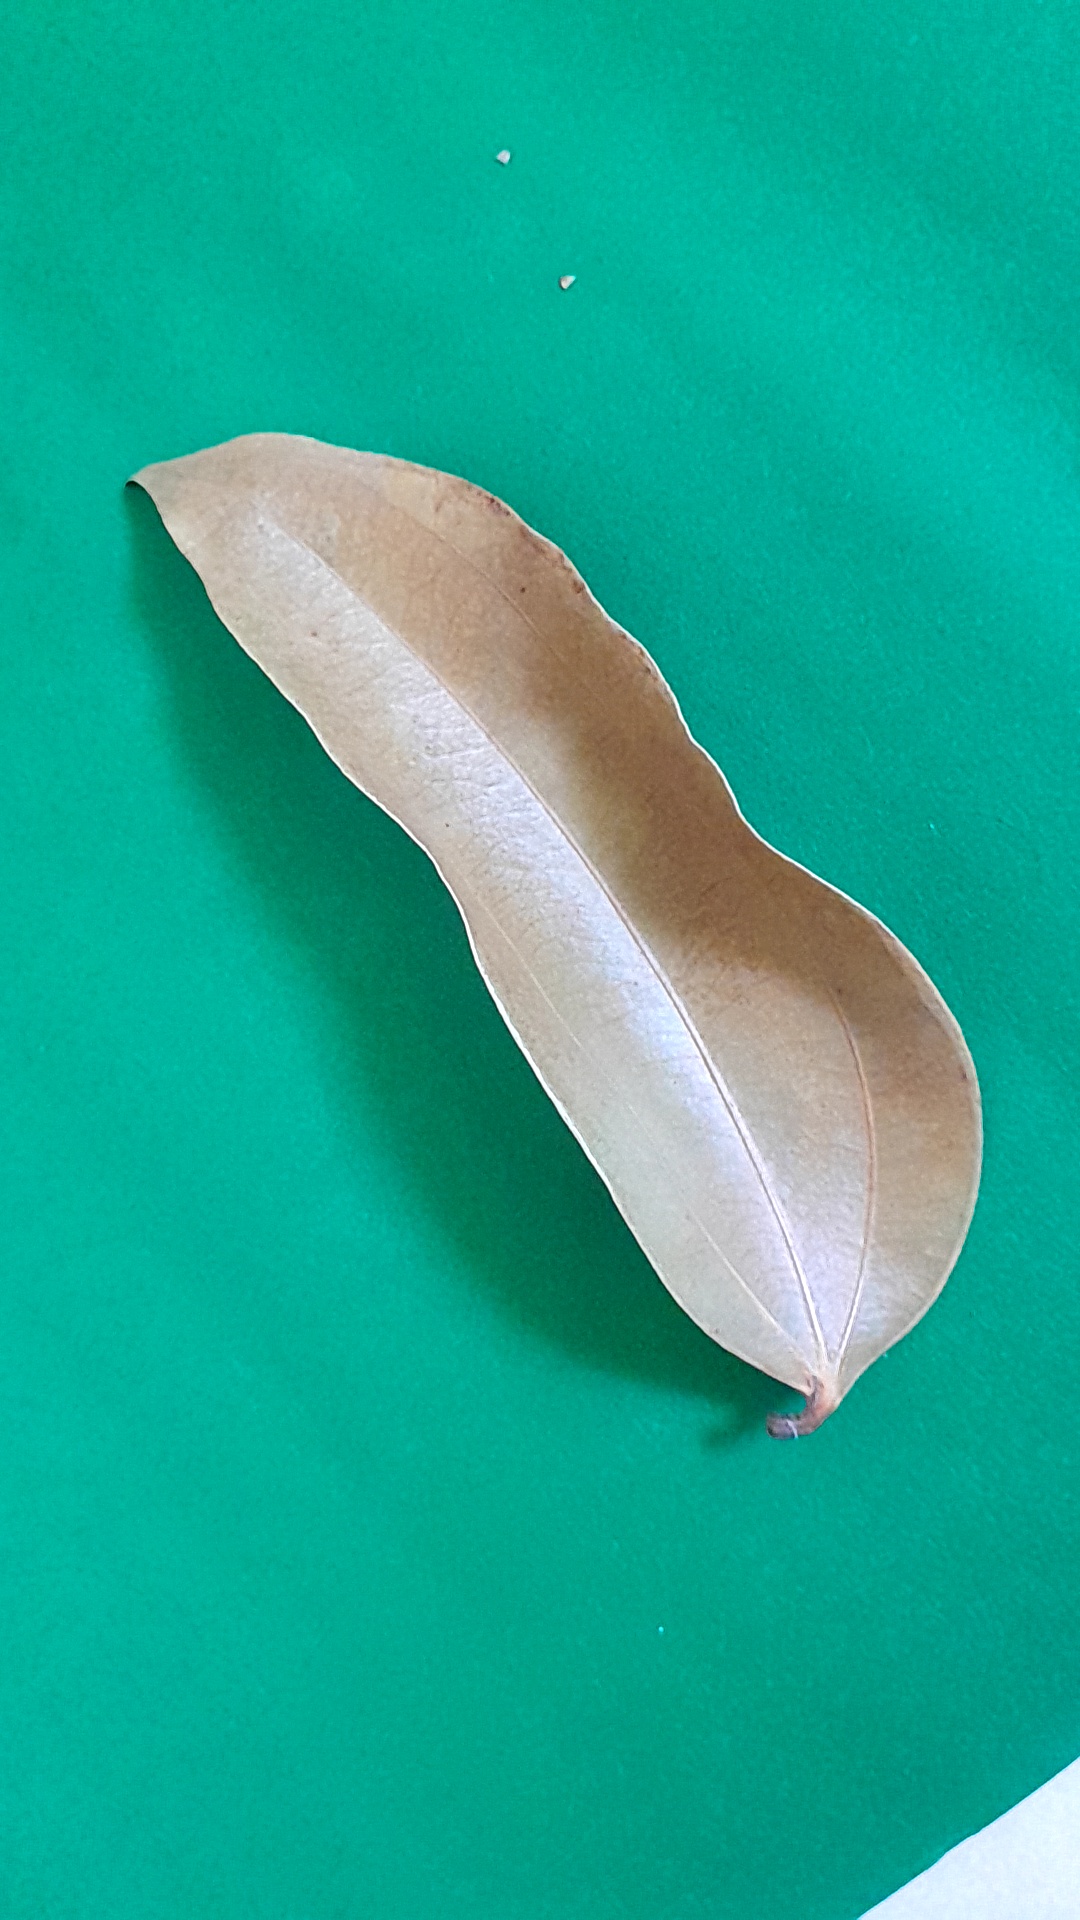
Label: Dry Leaf